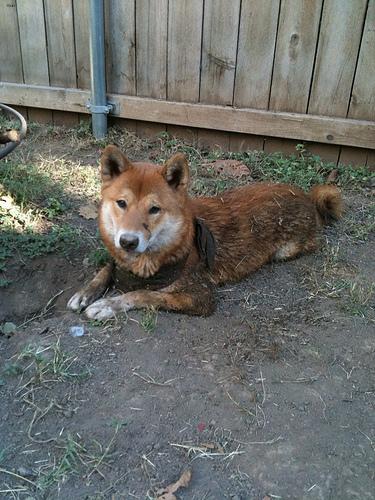
Breed: shiba inu